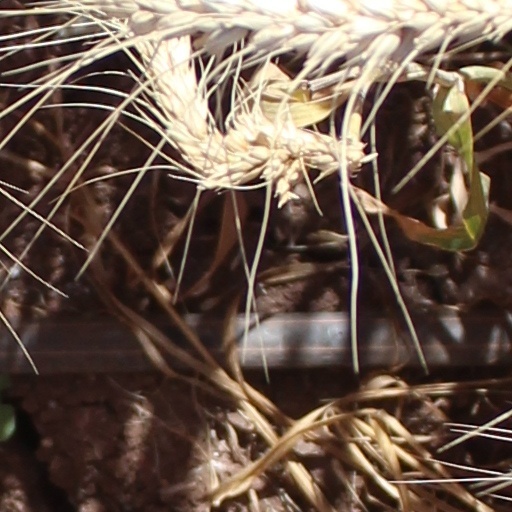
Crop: wheat